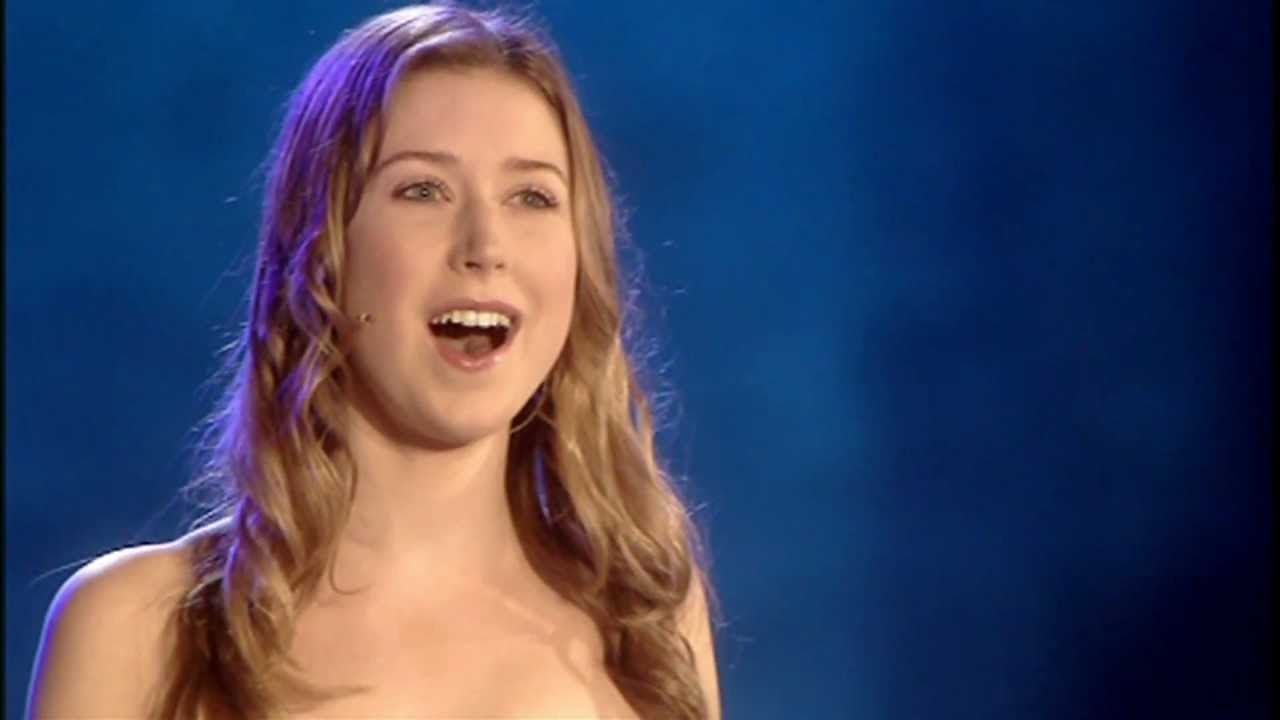
Gender: women